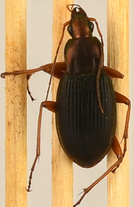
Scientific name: Chlaenius aestivus
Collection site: Smithsonian Environmental Research Center NEON (SERC), plot SERC_002